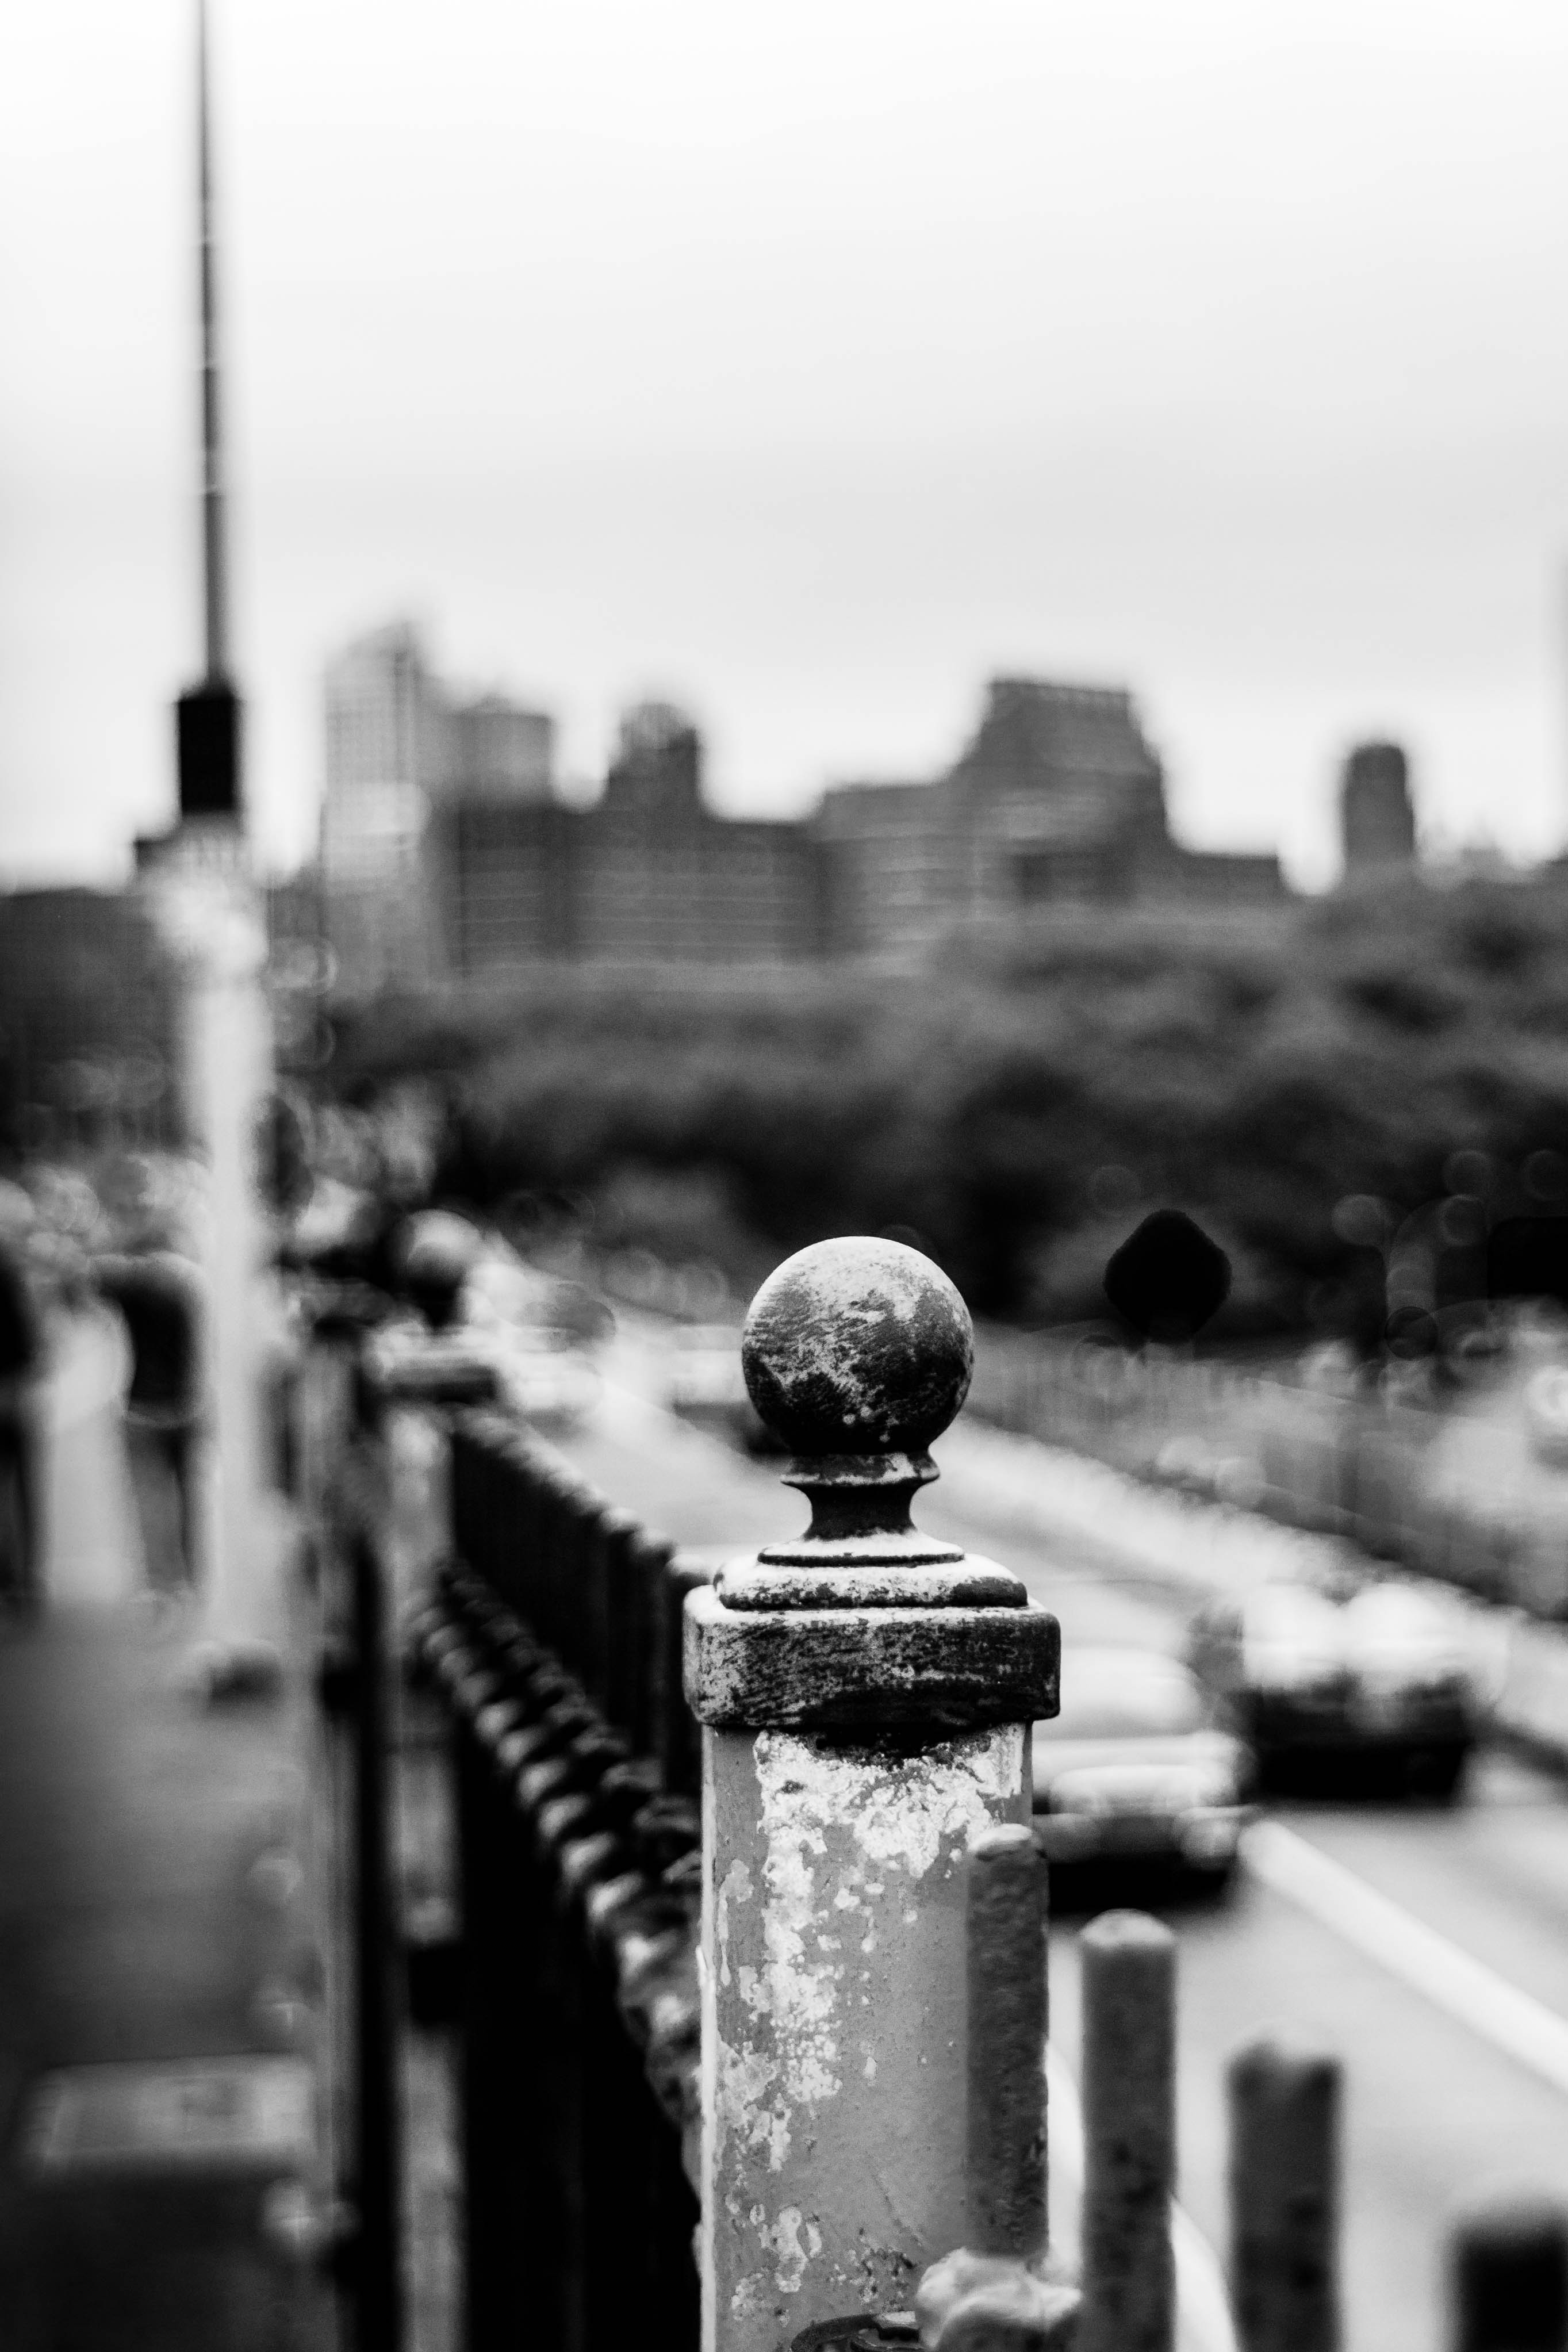
black and white, road, white, street, photography, cityscape, brooklyn, black, monochrome, blackandwhite, newyork, photograph, ny, shape, monochrome photography, film noir